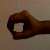
The image shows a hand gesture representing the number 0 in Indian Sign Language.